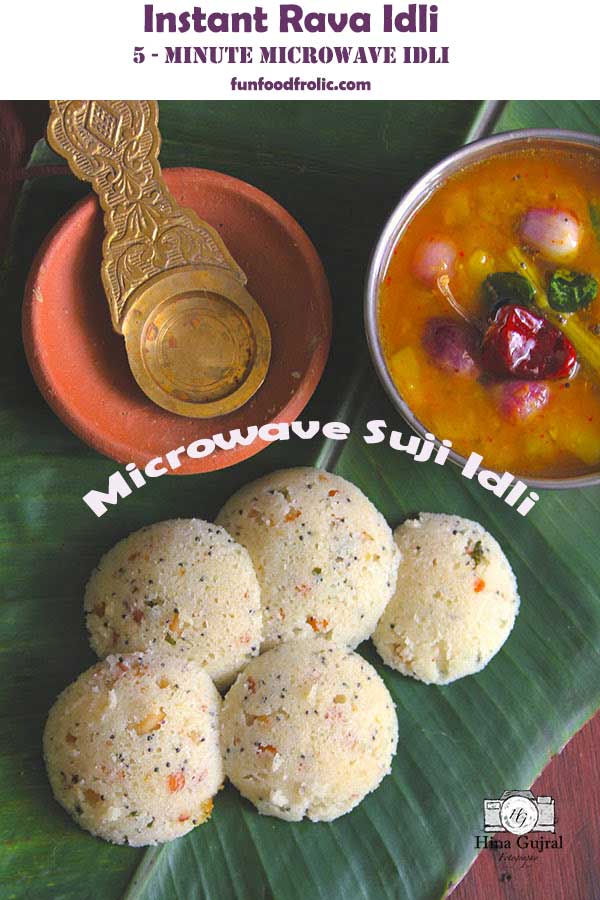
Dish: idli